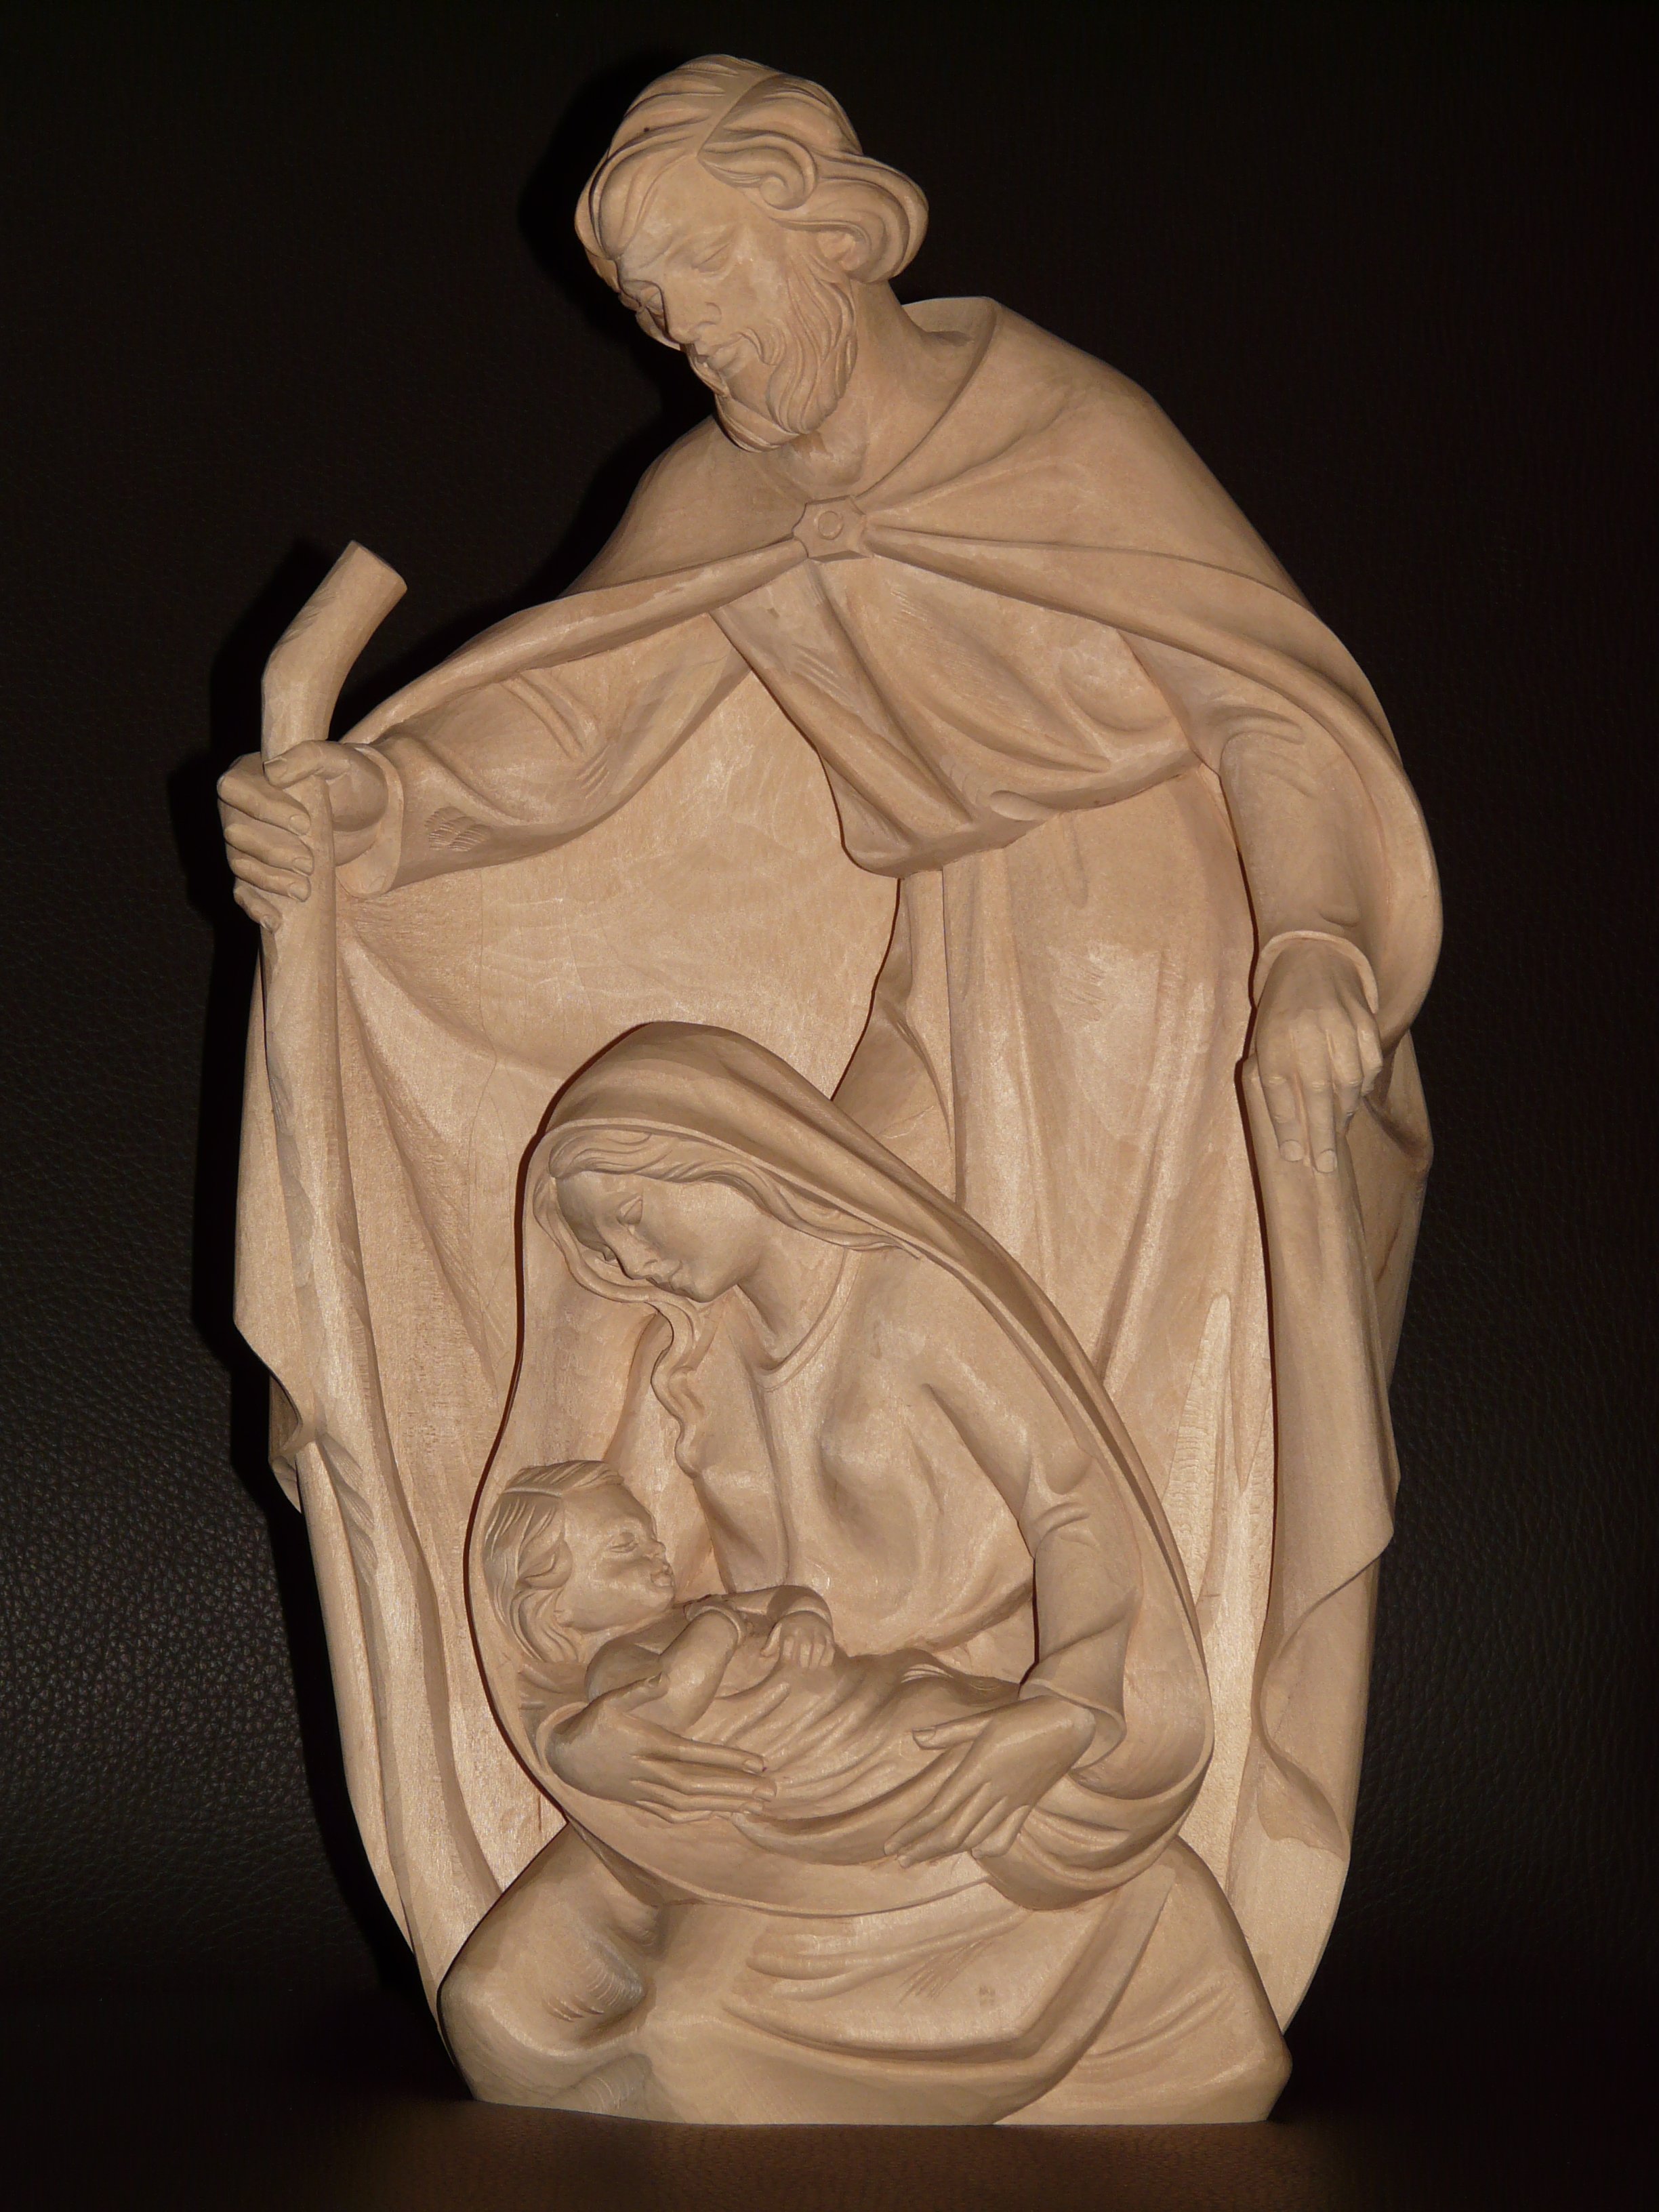
wood, monument, statue, sculpture, christ, art, figurine, maria, joseph, carving, christ child, wood carving, virgin mary, carved wood